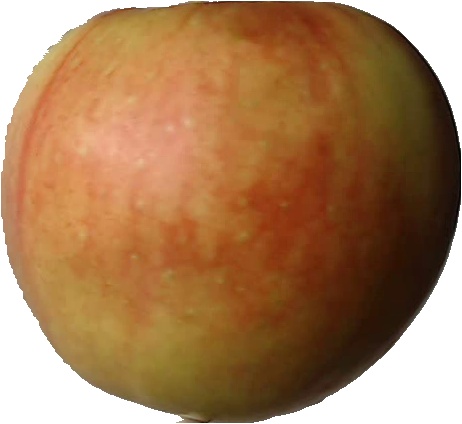
Label: apple_red_2